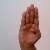
The image shows a hand gesture representing the letter 'B' in Indian Sign Language.